Syrniki
Also known as:
ar - Arabic: سيرنيكي
arz - Egyptian Arabic: سيرنيكى
be - Belarusian: Сырнікі
de - German: Syrniki
es - Spanish: Syrniki
fr - French: Syrniki
gl - Galician: Syrniki
he - Hebrew: סירניקי
hy - Armenian: Շոռակարկանդակ
id - Indonesian: Syrniki
it - Italian: Syrniki
ja - Japanese: シルニキ
jv - Javanese: Syrniki
kk - Kazakh: Сырниктер
lt - Lithuanian: Varškėčiai
mk - Macedonian: Сирники
pl - Polish: Syrniki
pt - Portuguese: Syrniki
ru - Russian: Сырники
sgs - Samogitian: Varškiets
tr - Turkish: Sırniki
uk - Ukrainian: Сирники
uz - Uzbek: Sirniki
zh - Chinese: 錫爾尼基
Category: pastry (pancake)
Cuisine: Belarusian, Polish, Russian, Ukrainian, Latvian, Lithuanian, Serbian
Associated cuisines: Belarusian, Polish, Russian, Ukrainian, Latvian, Lithuanian, Serbian
Area: Belarus, Poland, Russia, Ukraine, Latvia, Lithuania, Serbia
Countries: Belarus, Poland, Russia, Ukraine, Latvia, Lithuania, Serbia
Region: Northern Europe Southern Europe Eastern Europe

Pancake made of creamy fermented milk, mixed with flour, eggs and sugar, sometimes adding vanilla extract, mix well and then pan-fried or shallow-fried.

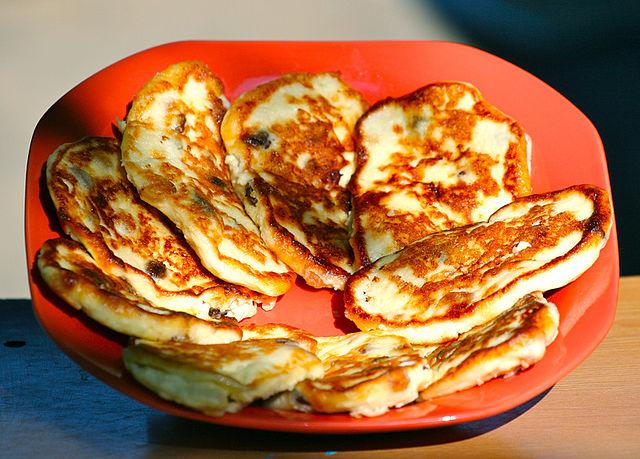
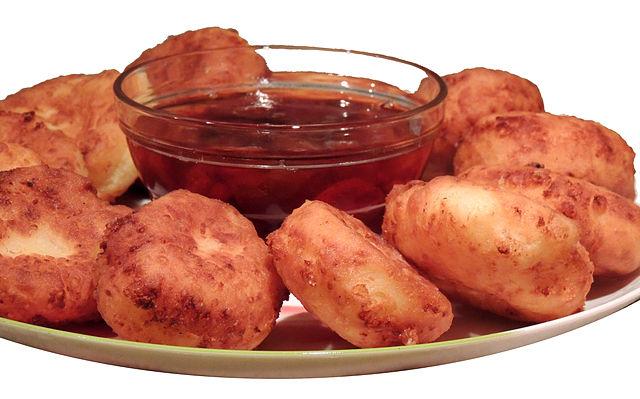
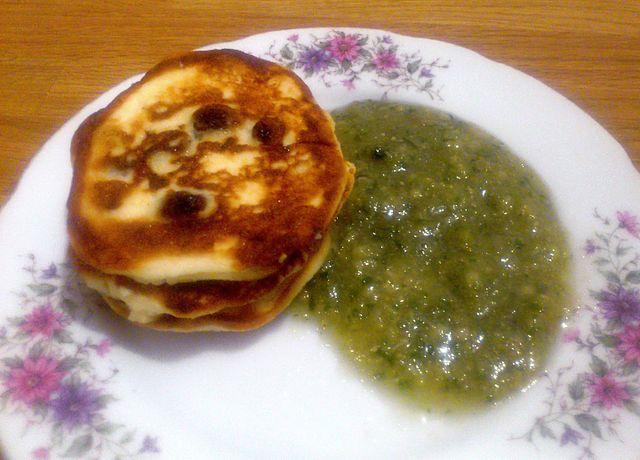